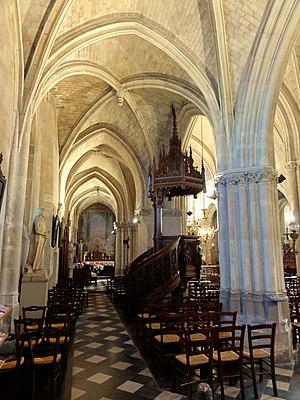
L'église Saint-Martin est une église catholique paroissiale située à Ermenonville, dans le département de l'Oise, en France. Ermenonville est érigée en paroisse par le chapitre Notre-Dame de Senlis en 1213. La construction de l'église avait commencé dès 1170 / 1180 par le clocher, mais s'était interrompue par la suite, et le voûtement du chœur n'est certainement pas achevé avant le second quart du XIIIᵉ siècle. Tout le chœur appartient à la première période gothique. Au XIVᵉ siècle, l'on commence à bâtir une nouvelle nef, mais il est probable que la guerre de Cent Ans ne permet pas de procéder à son voûtement. En 1528, les paroissiens décident un important programme de réparation de l'église, principalement du chœur et des toitures. Six ans plus tard, ils veulent doter l'église d'une nouvelle nef. Ce chantier dure de 1534 à 1540, ce qui n'est pas bien long, puisque les grandes arcades du XIVᵉ siècle sont maintenues. Les voûtes de la nef et les bas-côtés, presque entièrement reconstruites, affichent le style gothique flamboyant. Quelques fenêtres sont encore refaites un peu plus tard.